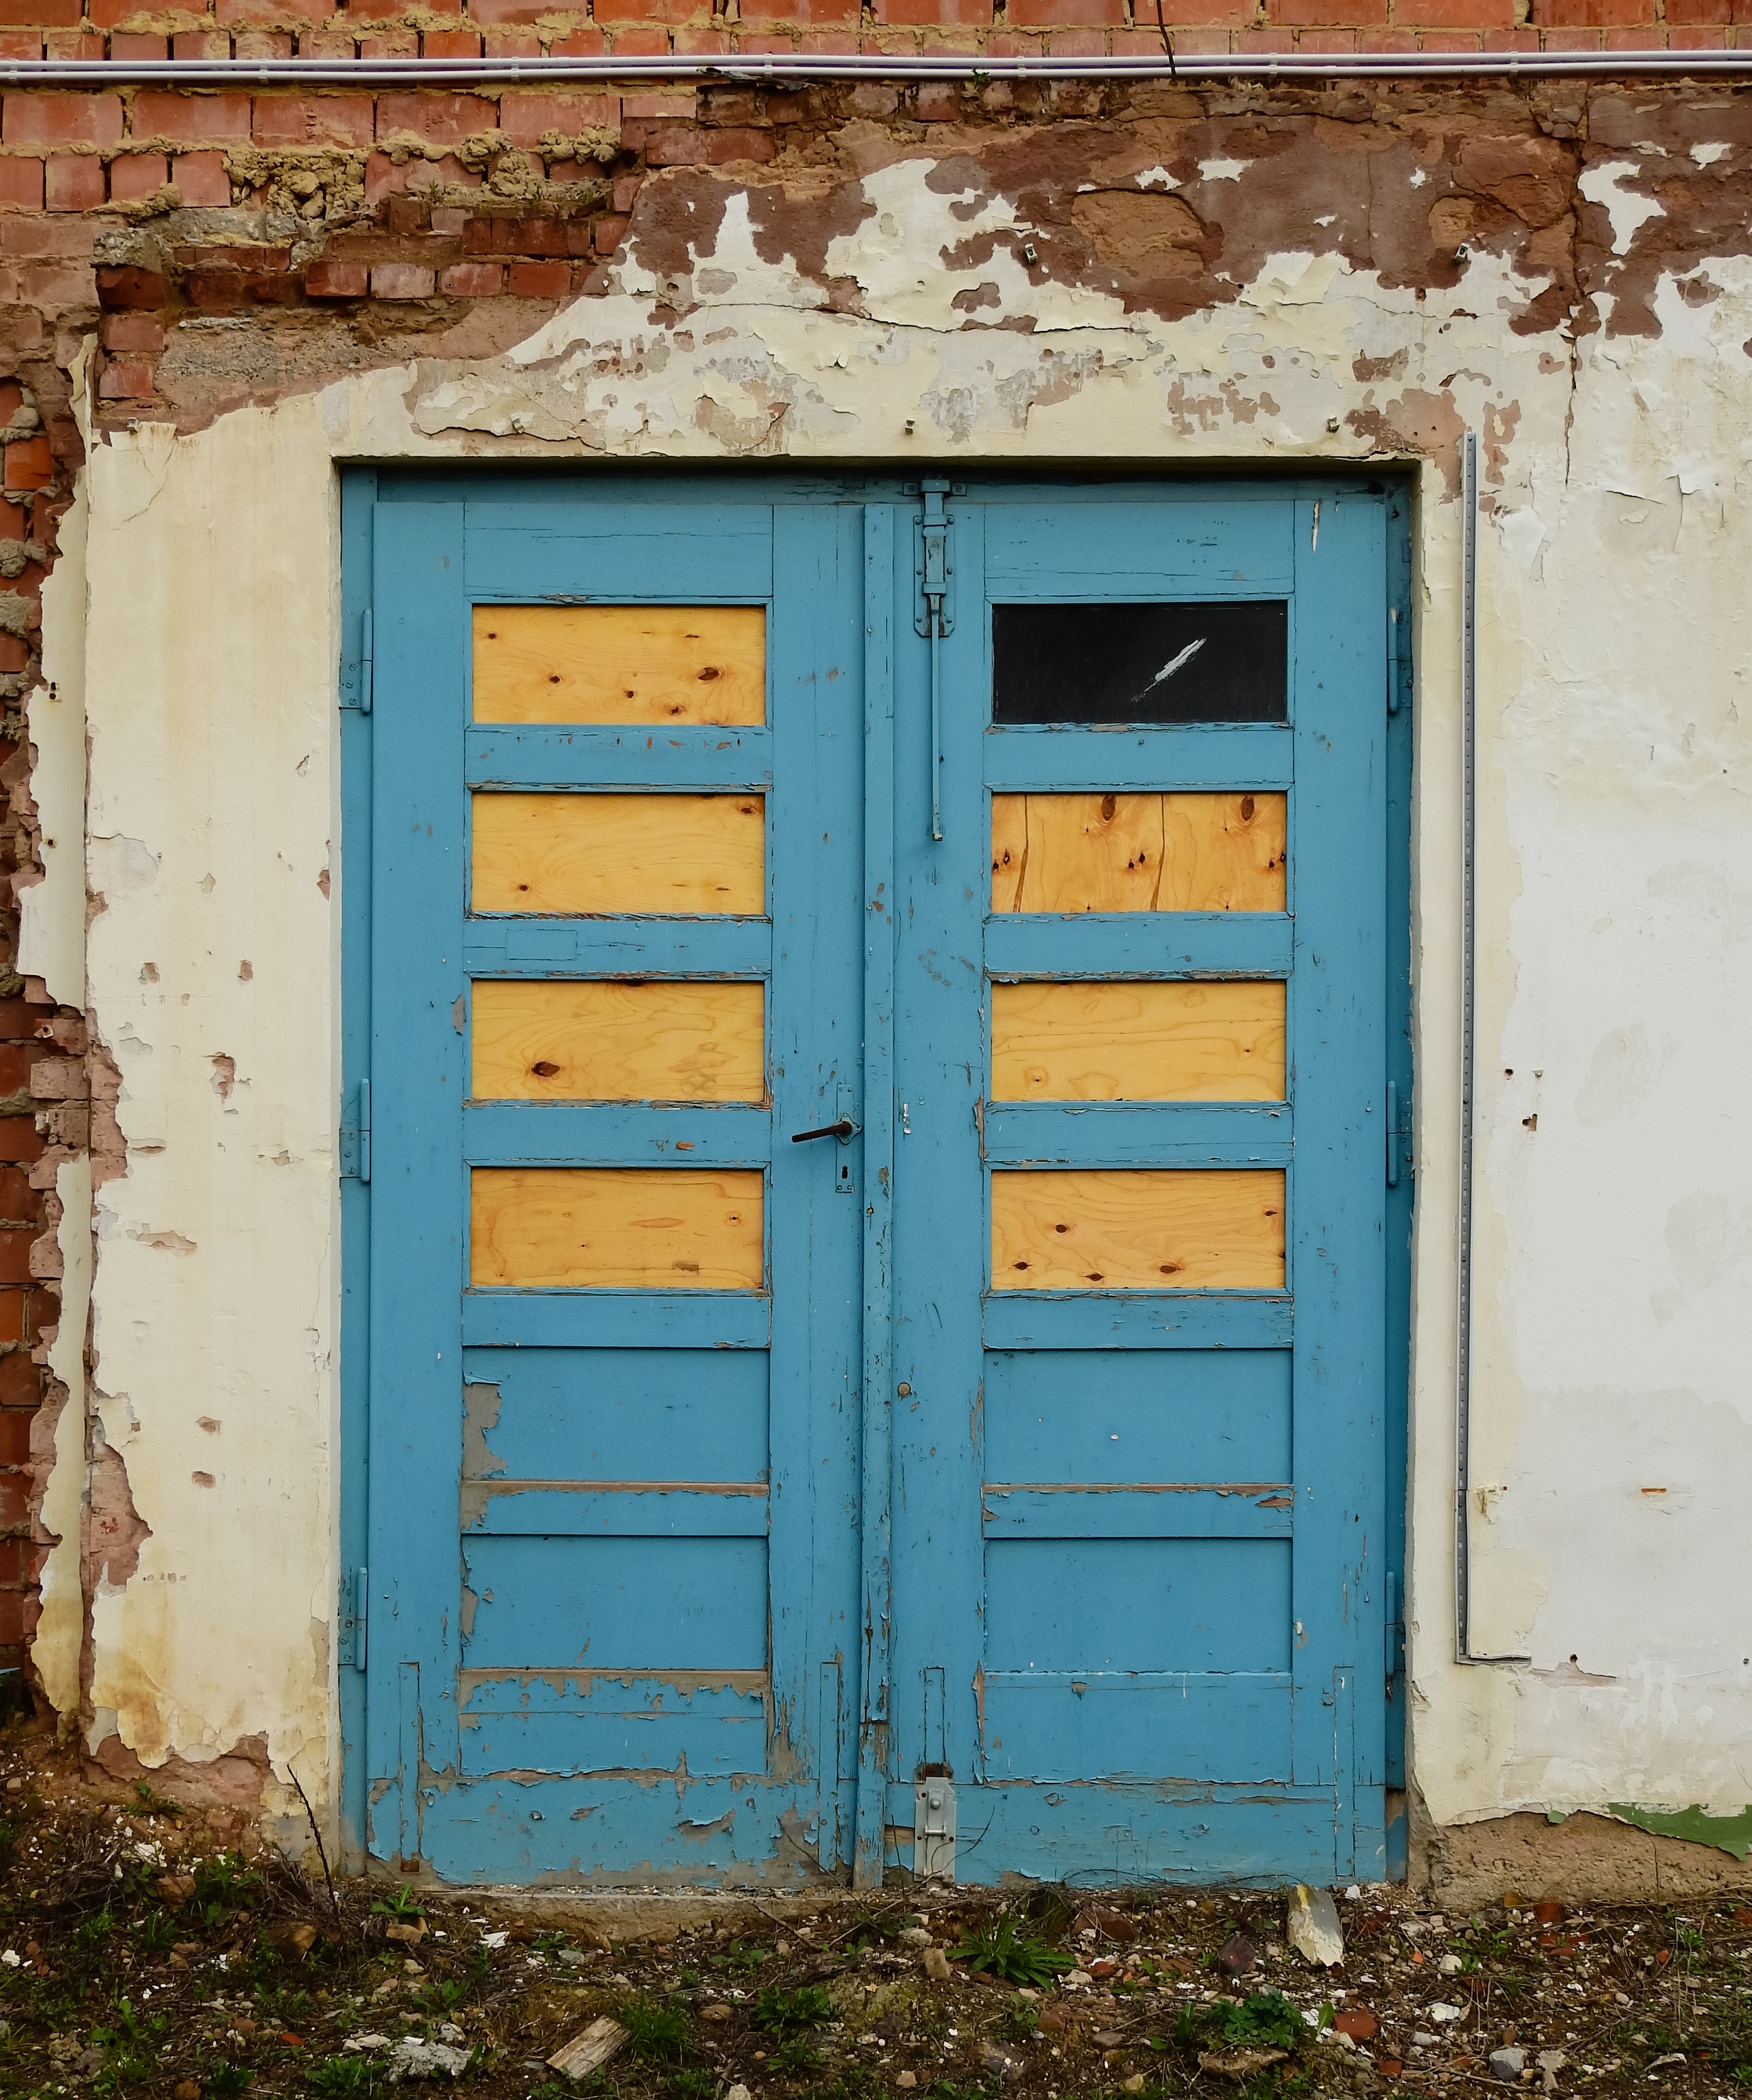
architecture, wood, house, window, building, old, home, wall, shed, color, broken, facade, blue, ruin, old building, door, outhouse, transient, old door, break up, lapsed, run down, man made object